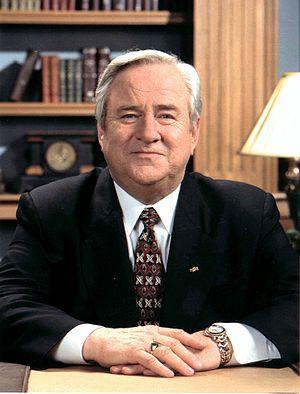
Jerry Falwell /d͡ʒɛɹi ˈfɔːlwɛl/, né le 11 août 1933 à Lynchburg en Virginie et décédé le 15 mai 2007 à Lynchburg, était un pasteur évangélique baptiste américain et un télévangéliste.
Save Our Children puis Anita Bryant Ministries est une organisation politique homophobe présidée par la chanteuse Anita Bryant créée en 1977, à Miami, en Floride, aux États-Unis. Son but est alors d'obtenir l'abolition de l'ordonnance 77-4 du comté de Dade interdisant la discrimination à l'embauche, au logement et à l'accès aux services publics des homosexuels.